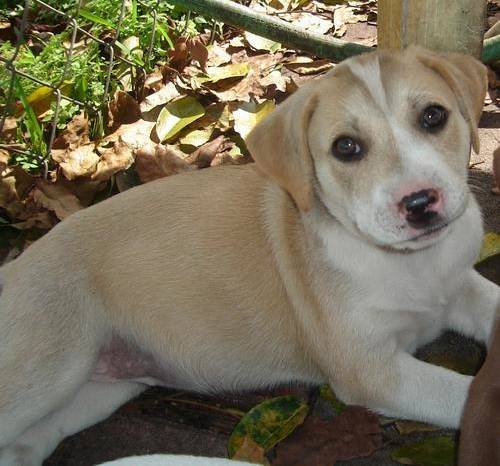
Label: dog